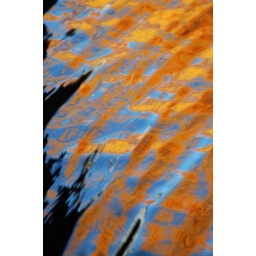
One of my favorites from the reflection series. Fall color and sky in a black pool.